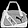
Label: Bag